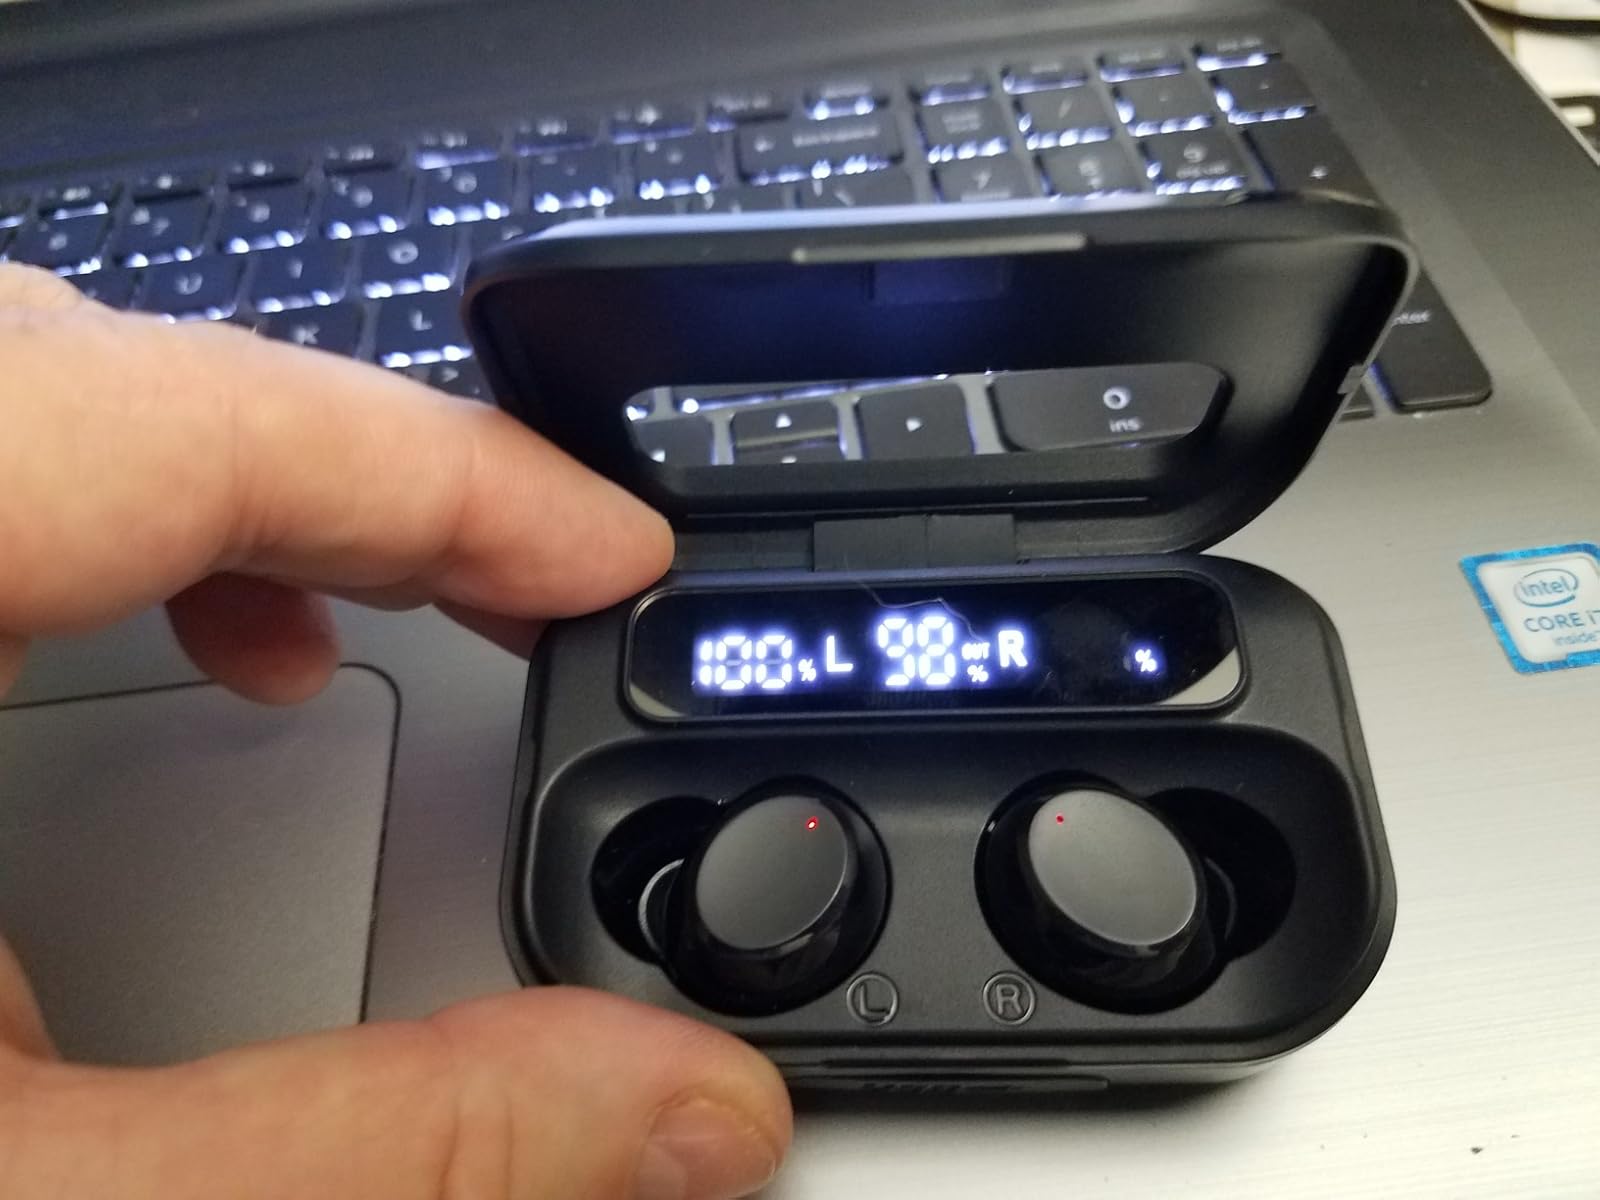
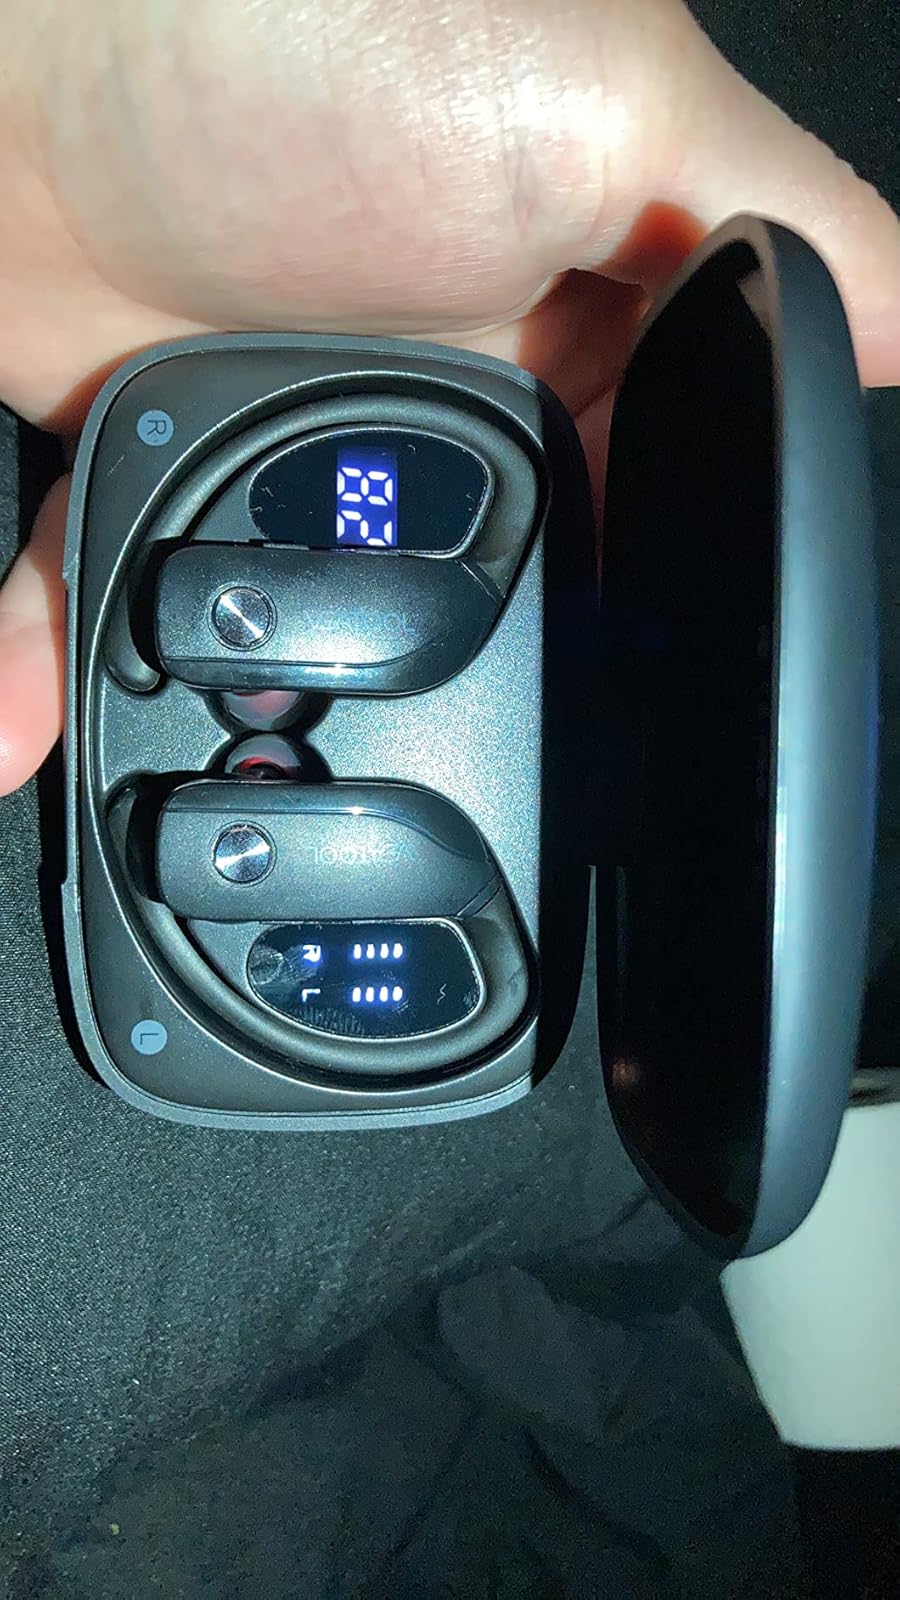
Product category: earbuds
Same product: no